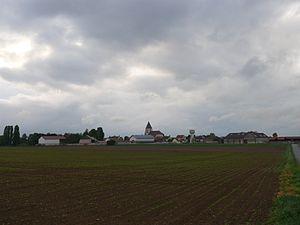
L'église Saint-Pierre-et-Saint-Paul de Silly-le-Long (Oise, Picardie, France).
Silly-le-Long est une commune française située dans le département de l'Oise, en région Hauts-de-France.